Melissa Peterman

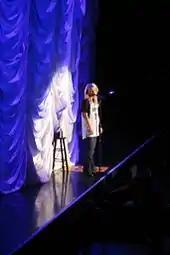
Peterman performing in 2008

In October, ABC announced Peterman had been cast in an untitled comedy pilot starring Cedric the Entertainer. The show was taped before an audience on October 30, 2007. In December, the network announced they had secured the actors, indicating they were interested in the project. During the annual upfront presentation on May 13, 2008, ABC confirmed they did not order the pilot to series.